The Eye 2

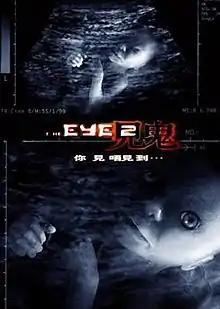
Film poster

The Eye 2 is a 2004 Hong Kong supernatural horror film directed and edited by Danny and Oxide Pang. It is a standalone sequel to "The Eye" (2002). Produced by Mediacorp Raintree Pictures and Applause, the film was released in Hong Kong on 8 March 2004.